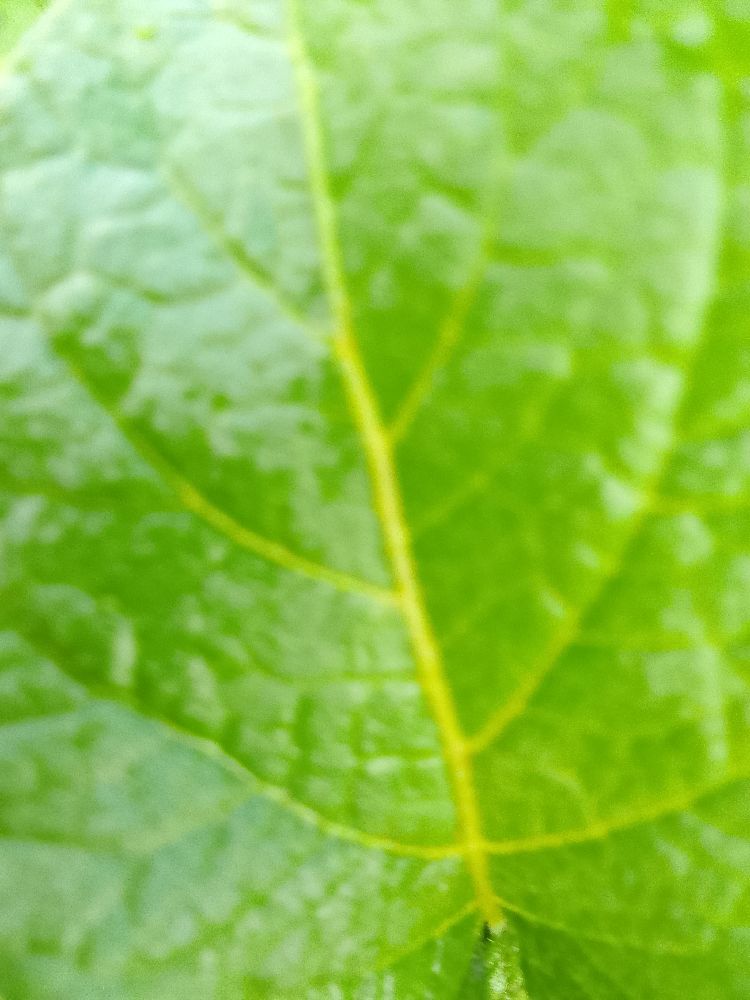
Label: Healthy